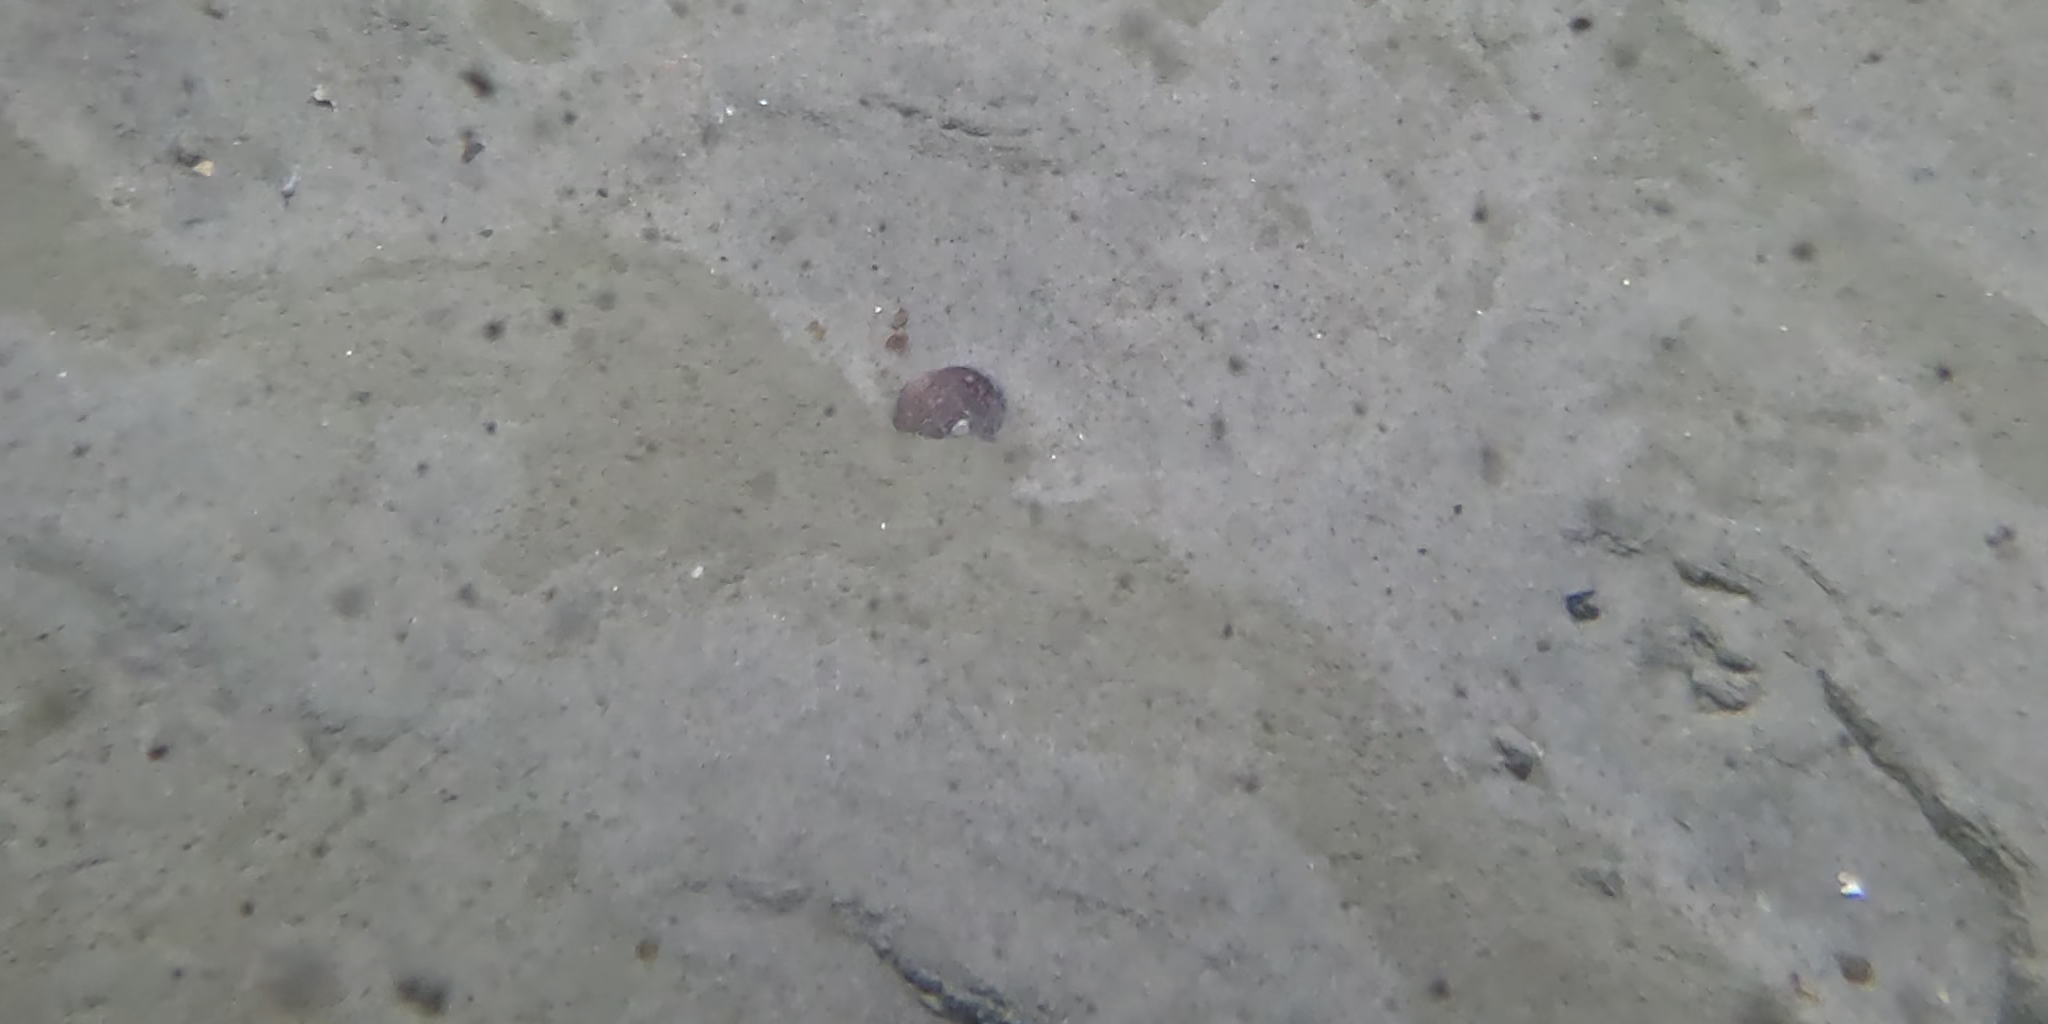
Seabed habitat: sand